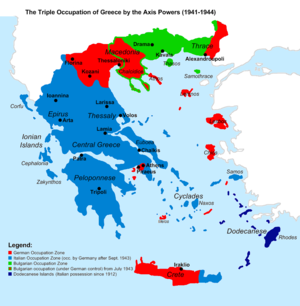
Slaget om Grækenland / Efterspil
Slaget om Grækenland var et felttog under 2. Verdenskrig, som fandt sted på det græske fastland og i det sydlige Albanien. Slaget blev udkæmpet mellem Grækenland, Storbritannien og Commonwealth of Nations på den ene side og Nazityskland, Italien og Bulgarien på den anden. Sammen med slaget om Kreta og en række træfninger til søs udgør slaget om Grækenland den ægæiske del af Balkanfelttoget under 2. Verdenskrig.